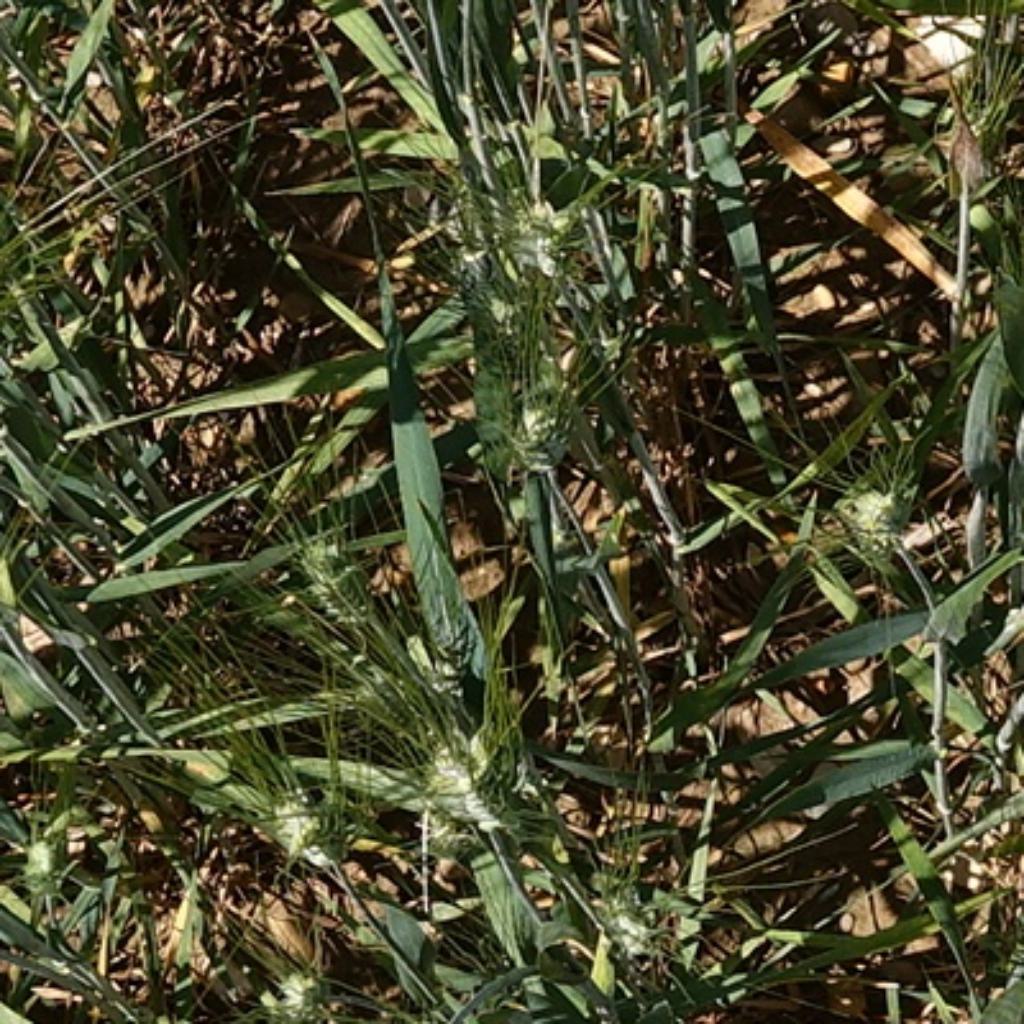
Country: France
Location: Gréoux
Wheat development stage: Filling